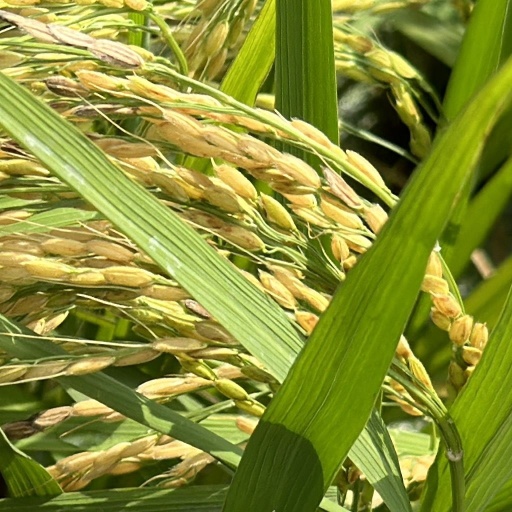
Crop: rice